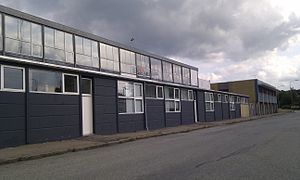
AOF
AOFs bygning i Holbæk indrettet i en tidligere fabrik
AOF Danmark er grundlagt 1924 og er en landsdækkende sammenslutning af 130 aftenskoler, daghøjskoler og sprogcentre. AOF er dannet af LO, Socialdemokraterne, Det kooperative Fællesforbund og arbejderbevægelsens ungdomsorganisationer.